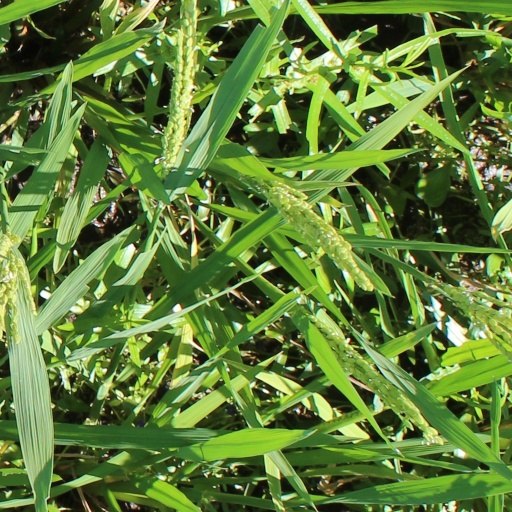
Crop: rice